Boeing South Carolina

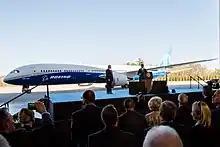
President Donald Trump attending the rollout of the 787-10

The first 787−10 was rolled out on February 17, 2017, and was considered a major achievement for the South Carolina factory, as it would be the first Boeing airliner variant assembled exclusively there. The Everett plant was unable to build the −10 because the mid-fuselage sections are too large to fit inside the Dreamlifter.